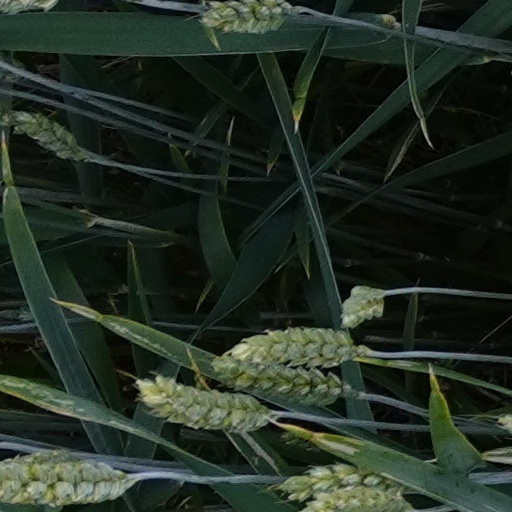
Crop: wheat